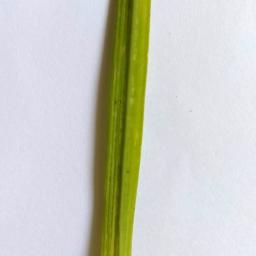
Label: Rice___Healthy